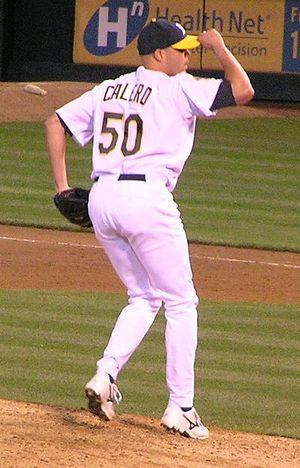
Enrique Nomar "Kiko" Calero, né le 9 janvier 1975 à San Juan, est un joueur portoricain de baseball ayant évolué en Ligue majeure de 2003 à 2009 pour les Cardinals de Saint-Louis, les A's d'Oakland et les Marlins de la Floride. Il est présentement agent libre.